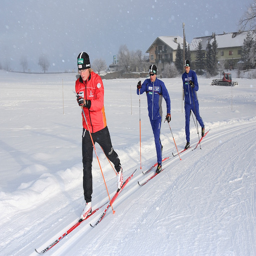
Three men skiing across snow covered ground in front of a cabin.
Three men skiing one after the other in the snow.
Three men are cross country skiing in the snow.
Three cross country skiers begin their journey through the snow
Three people cross country skiing through the snow.